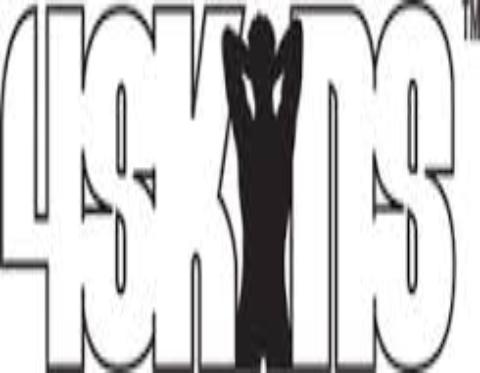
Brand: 4Skins
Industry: Clothes